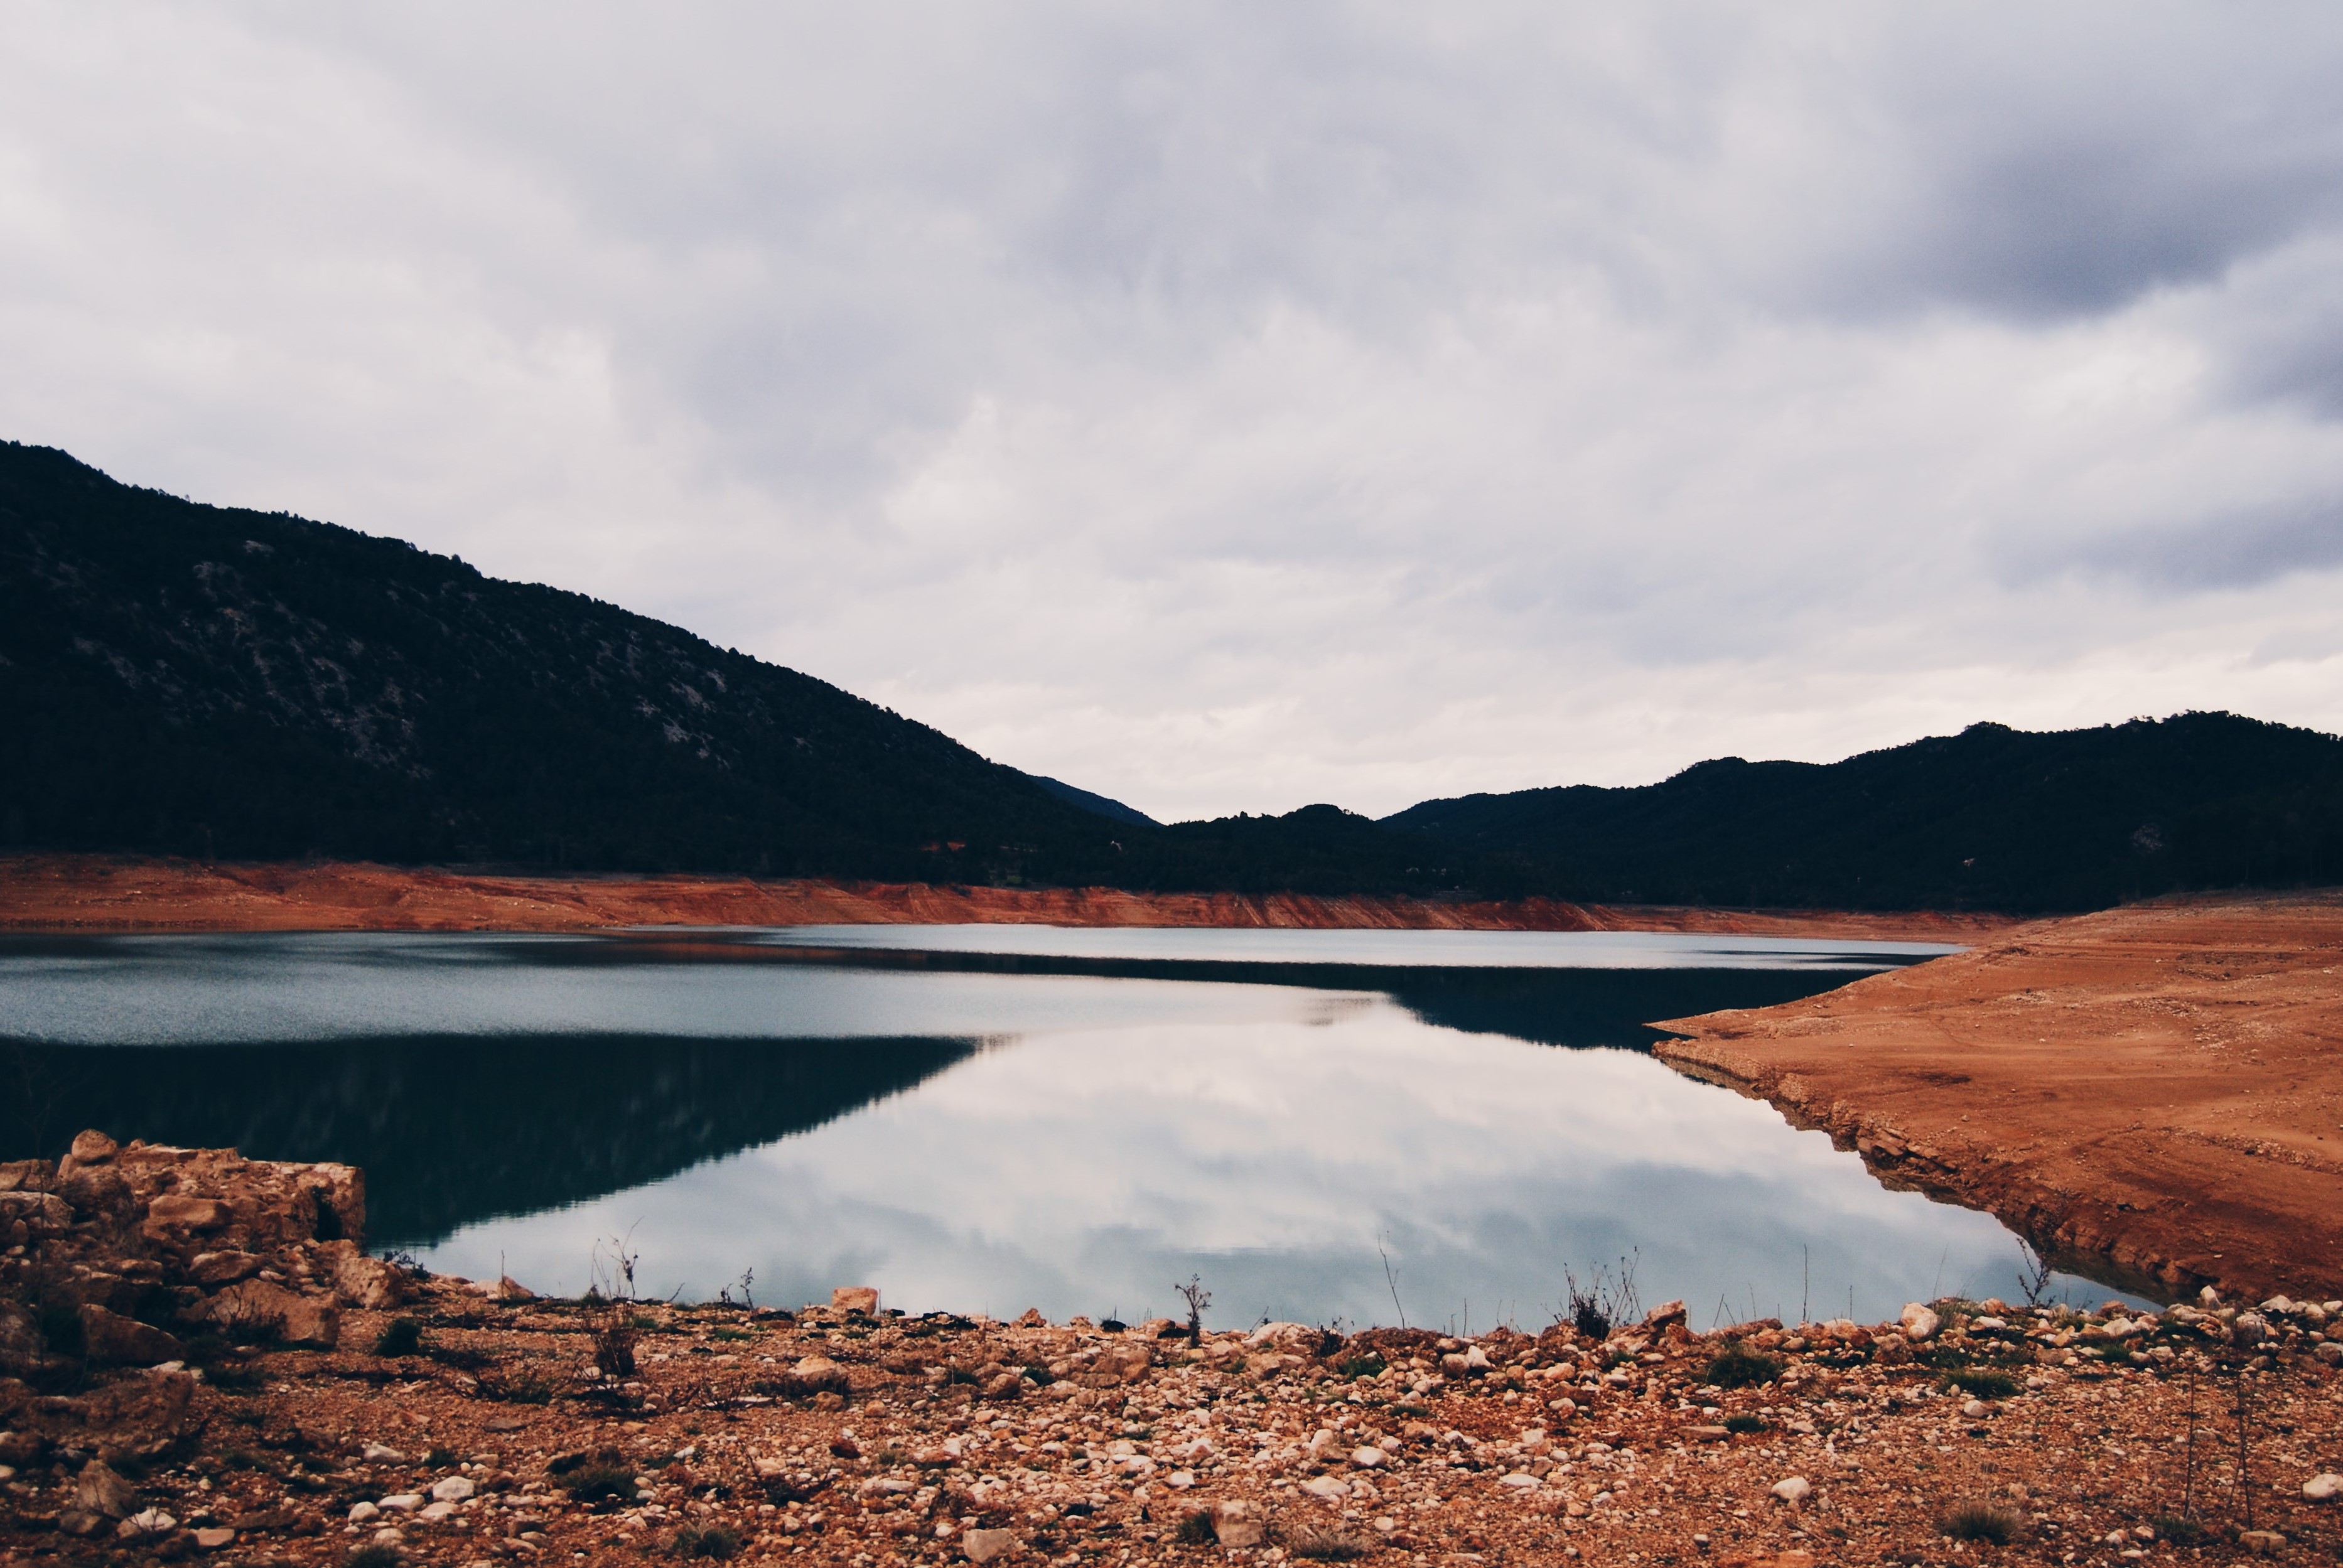
landscape, sea, coast, water, nature, rock, wilderness, silhouette, mountain, snow, cloud, sky, morning, hill, shore, lake, dawn, dusk, reflection, reservoir, highland, body of water, outdoors, clouds, plateau, fell, loch, landform, mountainous landforms